Tom McIntosh (comedian)

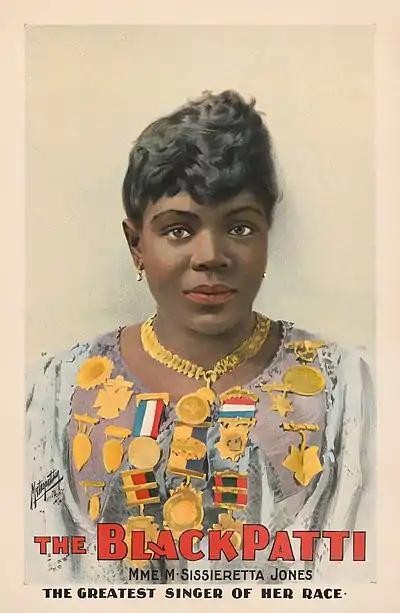
Sissieretta Jones, the "Black Patti"

The show included a mix of comedy and other traditional minstrel show material with selections of opera music sung by Madame Sissieretta Jones. It played to mixed white and black audiences.